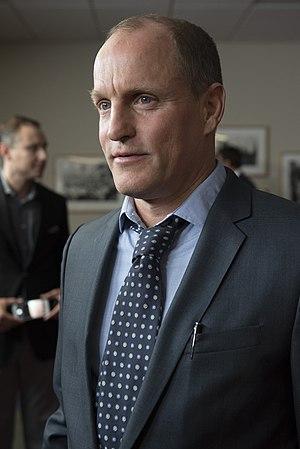
L. B. Johnson, après Kennedy est un film américain réalisé par Rob Reiner, sorti en 2016. Il s'agit d'un film biographique sur Lyndon B. Johnson, 36ᵉ président des États-Unis.